Question: Please indicate a possible affordance area of fork that can be used for holding
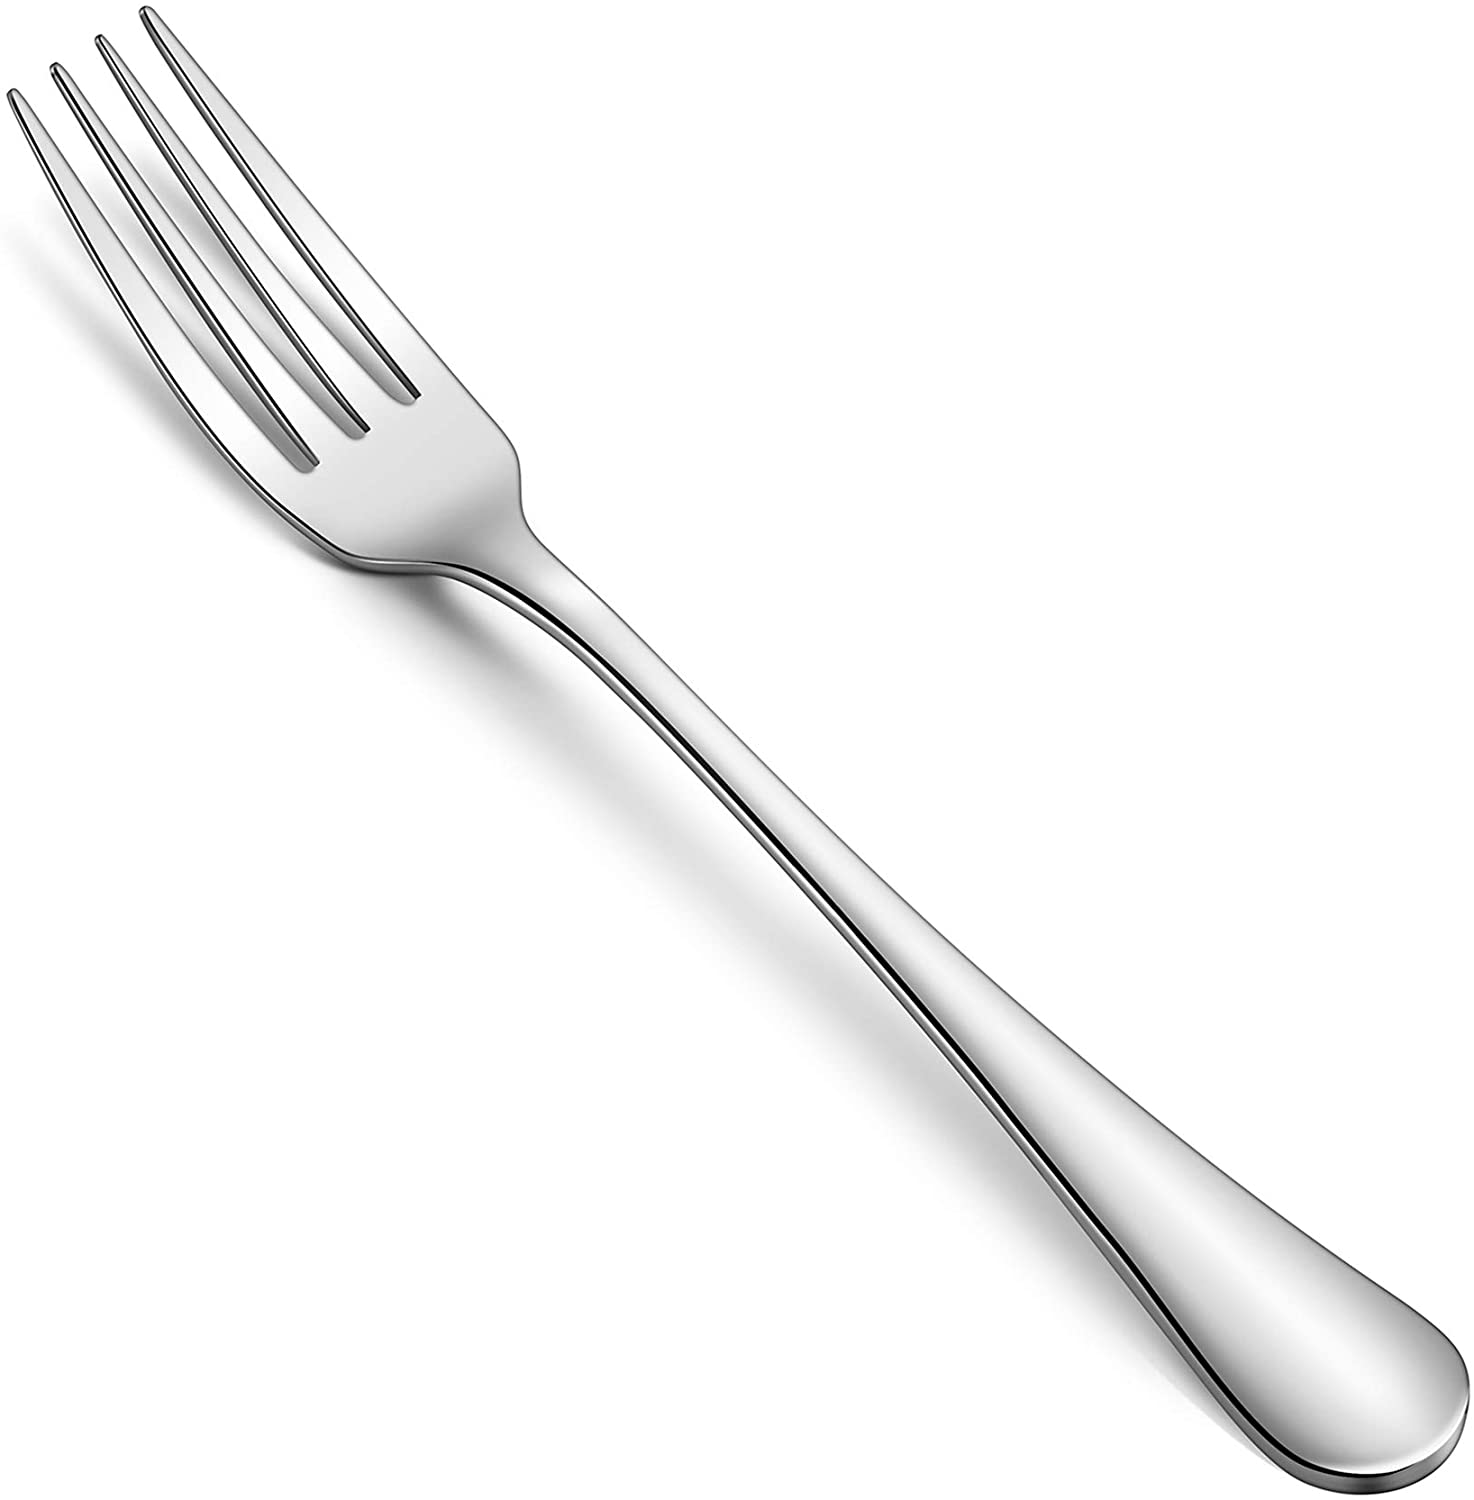
Answer: [761.671, 809.211, 1468.908, 1490.132]